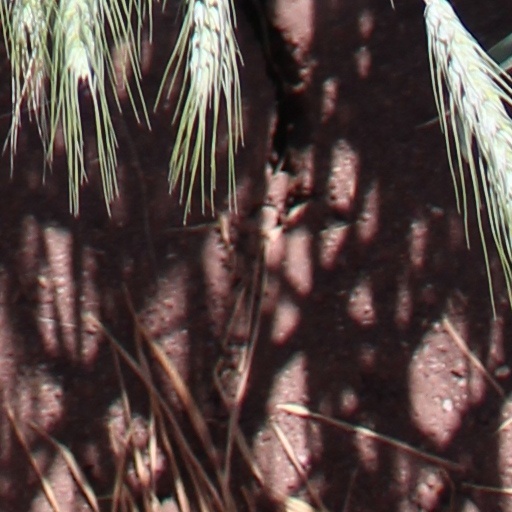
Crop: wheat